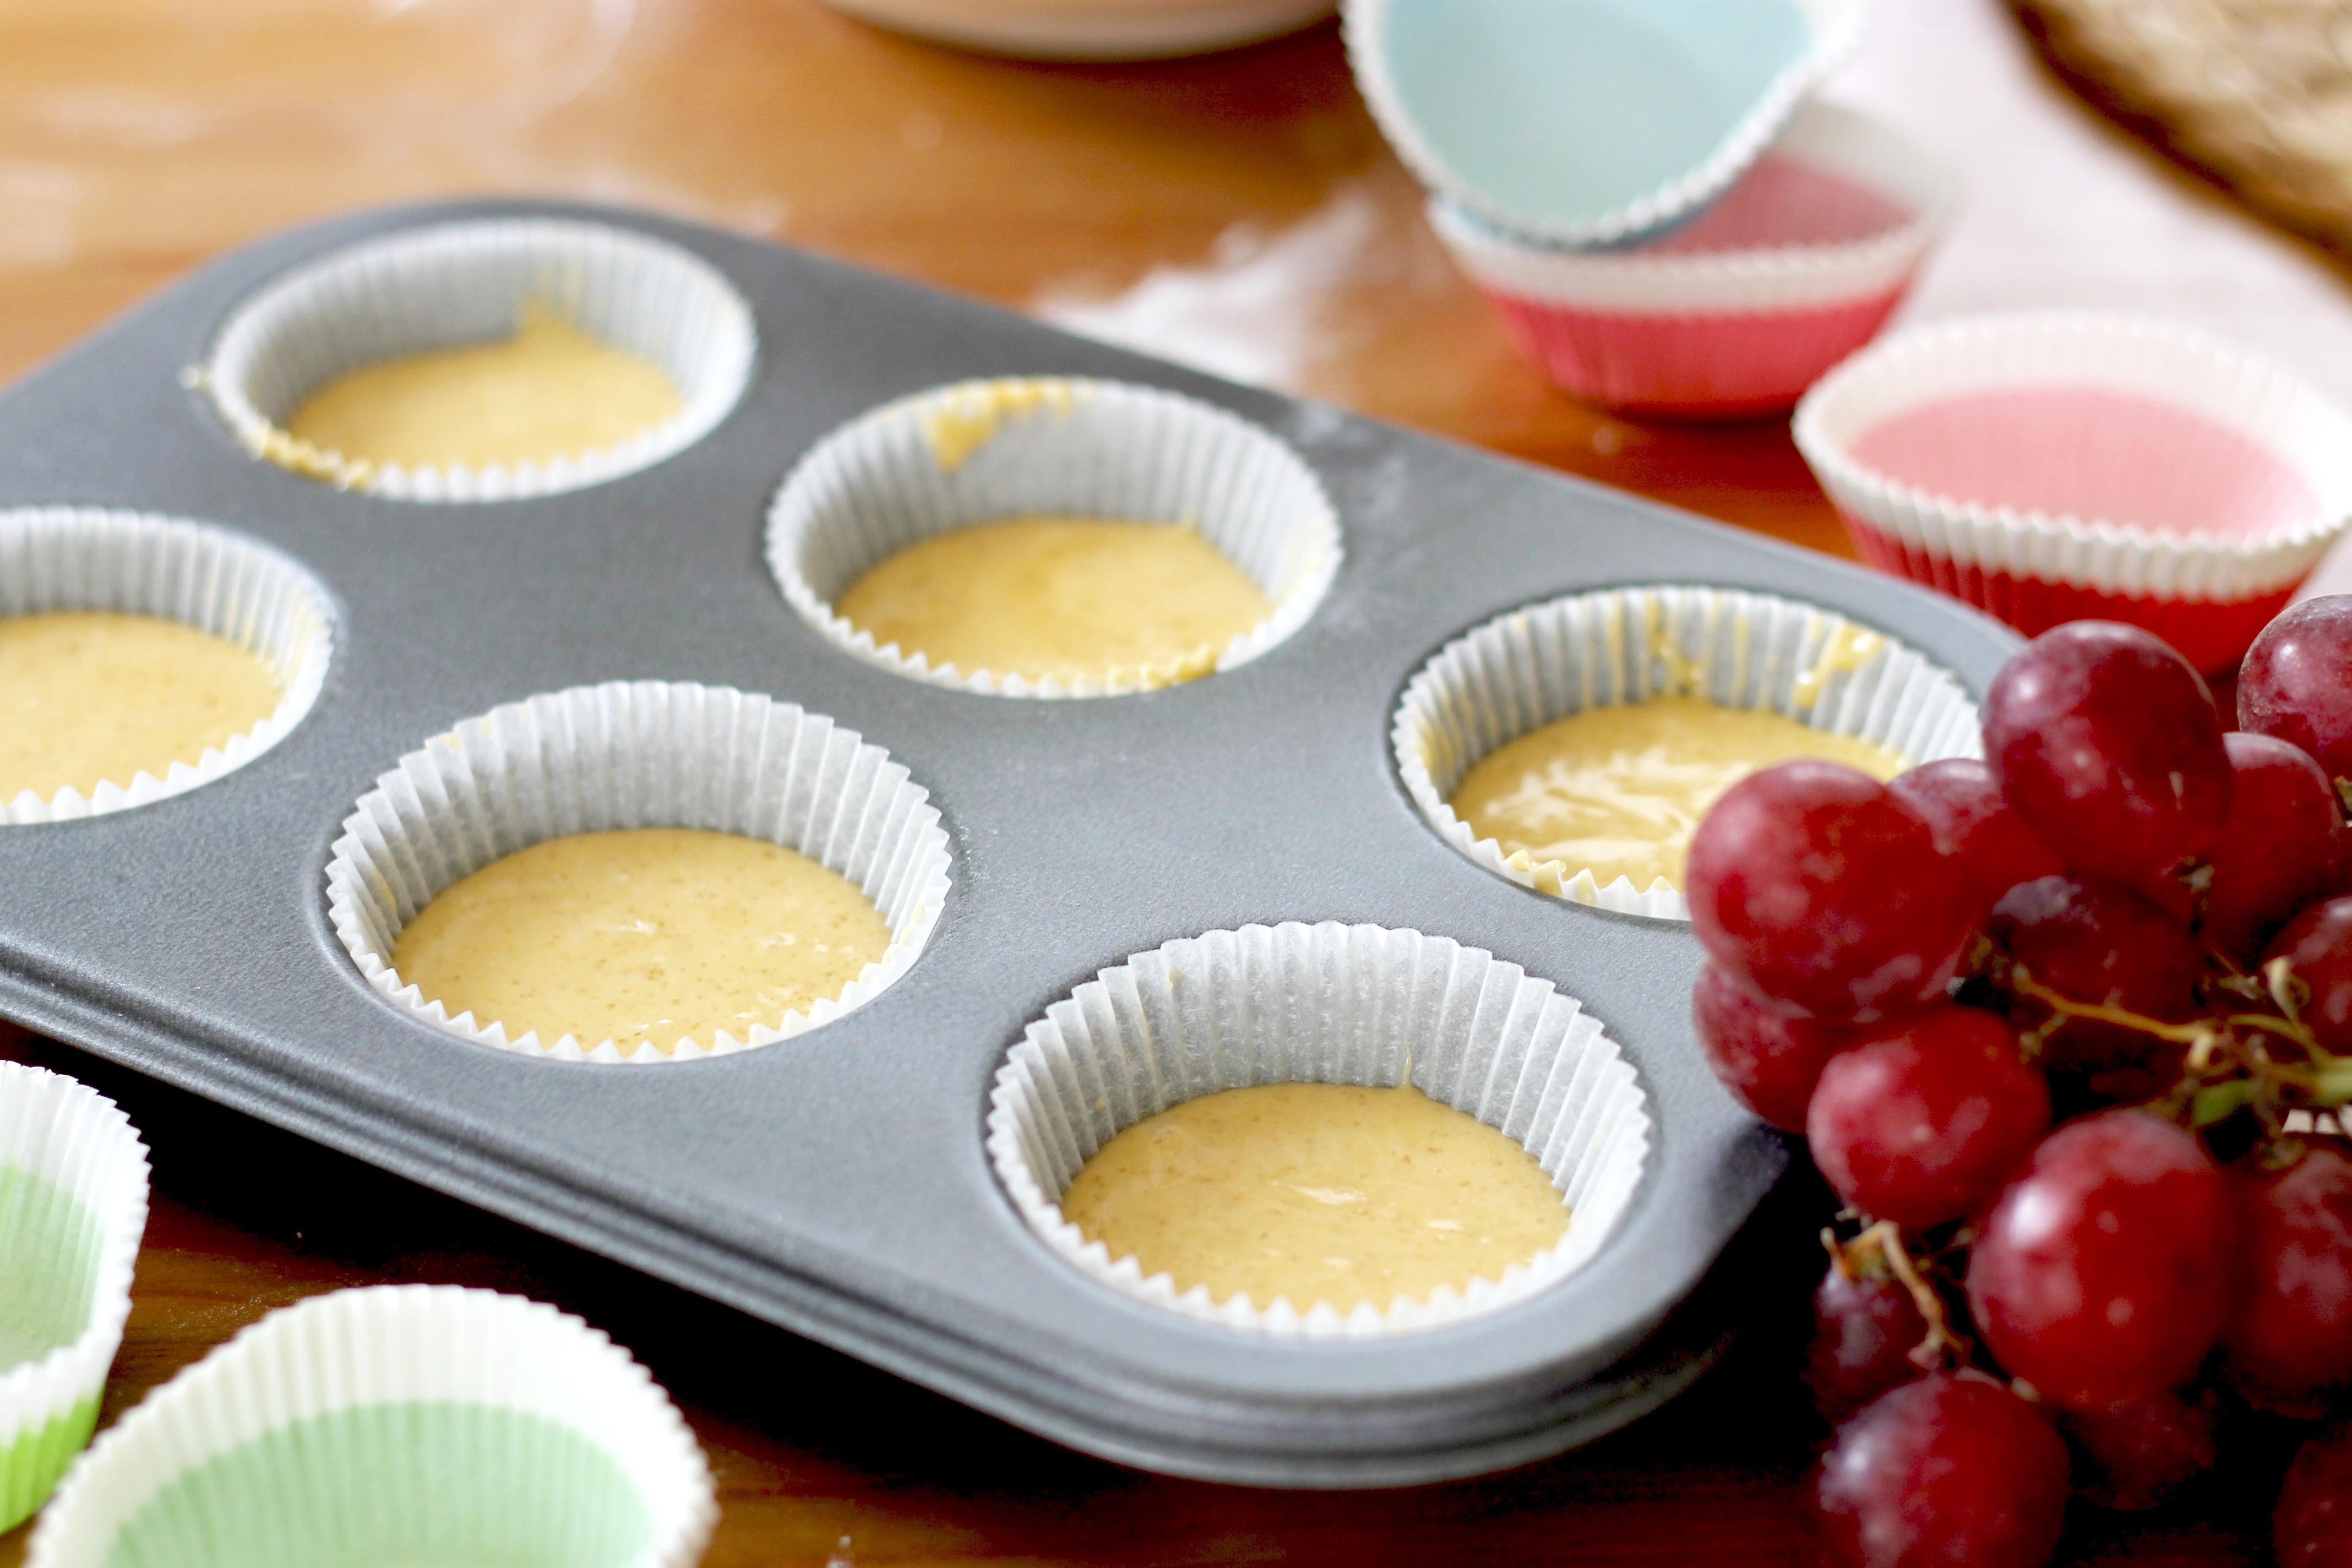
table, plant, fruit, dish, food, cooking, produce, kitchen, breakfast, baking, dessert, delicious, homemade, preparation, grapes, tasty, snacks, foods, vessels, desserts, ingredients, filled, muffins, baked goods, cakes, pans, preparing, flowering plant, tins, land plant